Richard Burton

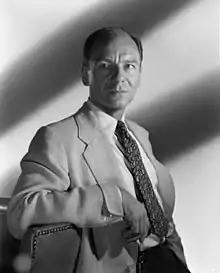
Gielgud (photographed 1953) gave Burton his career breakthrough, directing him in "The Lady's Not For Burning", London and New York (1949).

He remembered his mother to be "a very strong woman" and "a religious soul with fair hair and a beautiful face". Richard was barely two years old when his mother died on 31 October, six days after the birth of Graham, the family's thirteenth child. Edith's death was a result of postpartum infections; Richard believed it occurred because of "hygiene neglect". According to biographer Michael Munn, Edith "was fastidiously clean", but her exposure to the dust from the coal mines resulted in her death. Following Edith's death, Richard's elder sister Cecilia, whom he affectionately addressed as "Cis", and her husband Elfed James, also a miner, took him under their care until the age of seventeen. Richard lived with Cis, Elfed and their two daughters, Marian and Rhianon, in their three-bedroom terraced cottage on 73 Caradoc Street, Taibach, a suburban district in Port Talbot, which Bragg describes as "a tough steel town, English-speaking, grind and grime".